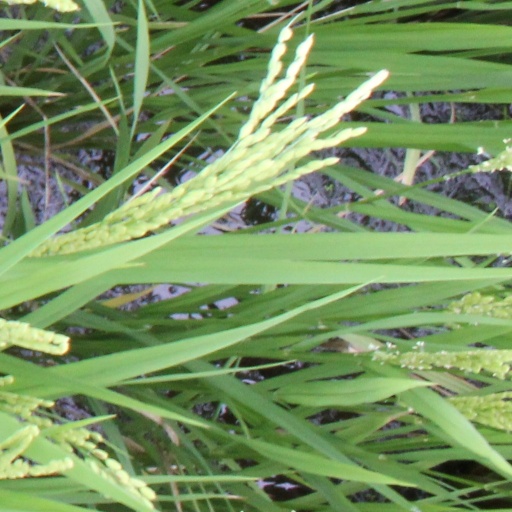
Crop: rice